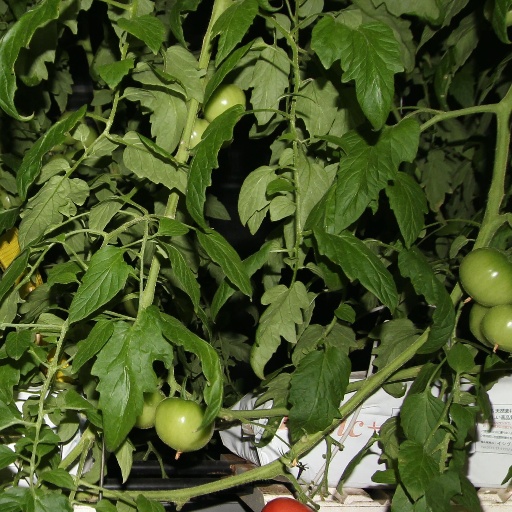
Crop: tomato